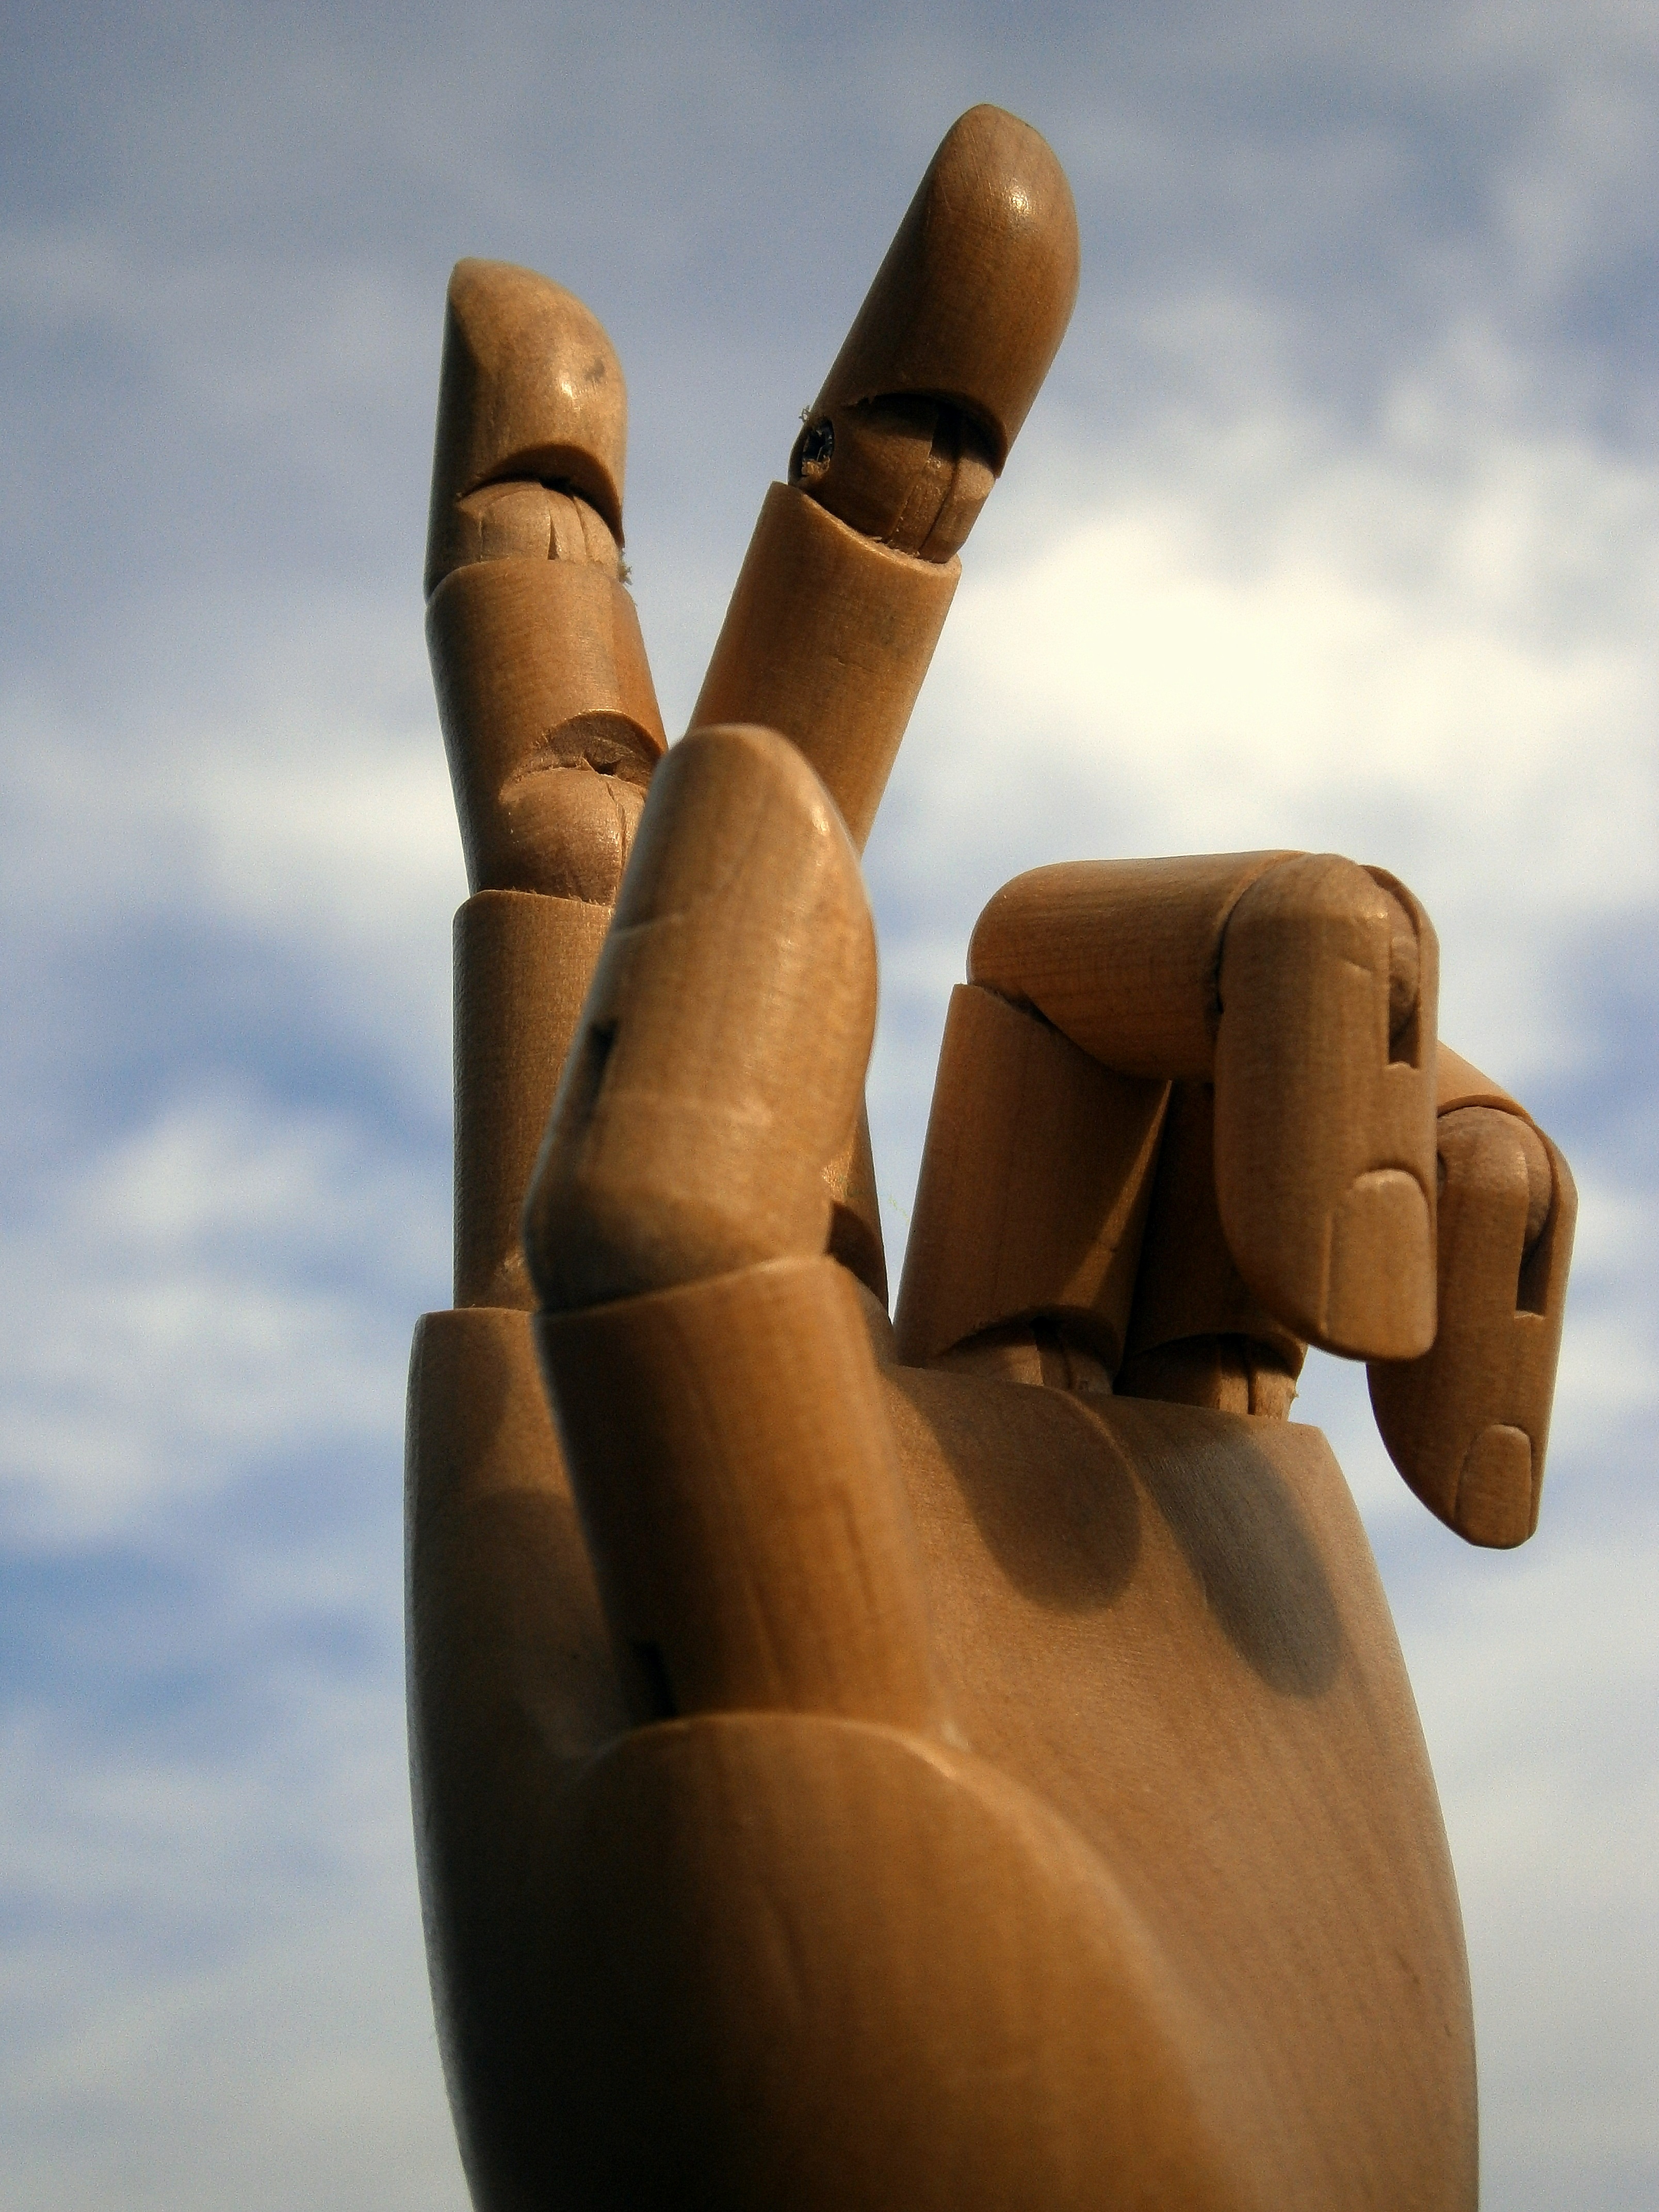
hand, sky, wood, perspective, decoration, finger, artist, paint, blue, arm, close, toy, painting, deco, close up, sculpture, art, clouds, background, observation, draw, perception, viewing, joints, joint, links hand